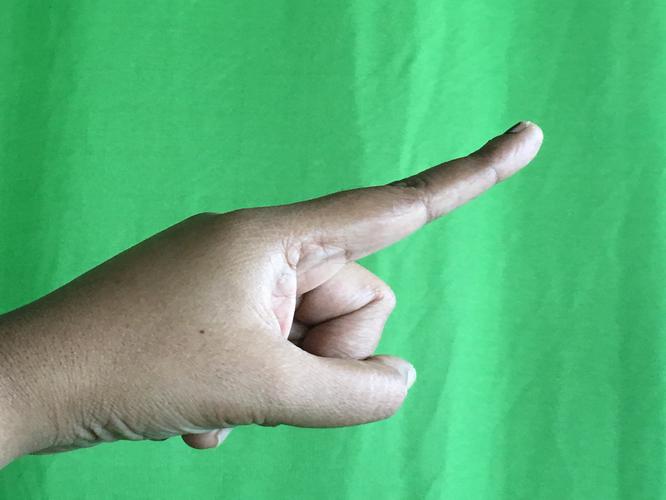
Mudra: Suchi
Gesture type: single_hand